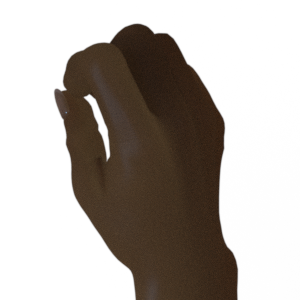
Label: rock